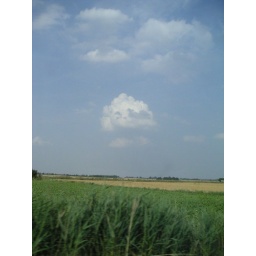
Taken at dads new house in Cambridgeshire. I love the cloud formation in this.